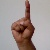
The image shows a hand gesture representing the letter 'D' in Indian Sign Language.